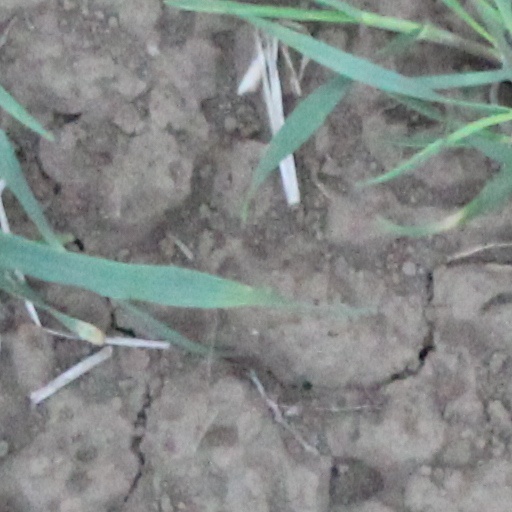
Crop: wheat